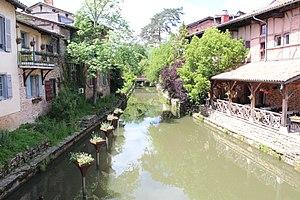
La Chalaronne à Châtillon-sur-Chalaronne.
Châtillon-sur-Chalaronne est une commune française située dans le département de l'Ain, en région Auvergne-Rhône-Alpes. La commune est chef-lieu du canton de Châtillon-sur-Chalaronne, qui regroupe 26 communes ; elle est membre de la Communauté de communes de la Dombes dont elle est le siège.